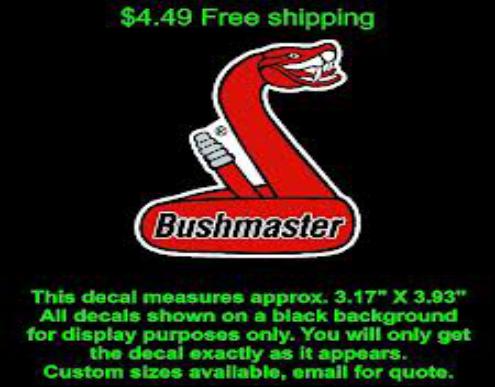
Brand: Bushmaster
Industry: Others